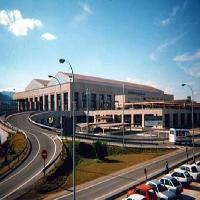
Weather: sun or clear